Philip C. Hayes

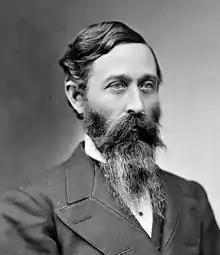

Philip Cornelius Hayes (February 3, 1833 – July 13, 1916) was a U.S. Representative from Illinois, as well as an officer in the Union Army during the American Civil War.